New York City Fire Department Bureau of EMS

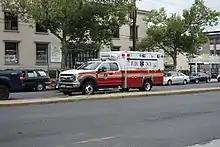
A 2017 Ford F-550 FDNY Ambulance

In 2016, the FDNY began ordering a new version of the F-450/Wheeled Coach ambulances which are labeled "FDNY Green". These use a technology to reduce harmful emissions caused by the necessary idling of ambulances.